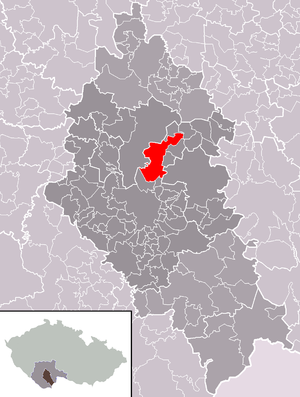
Hosín est une commune du district de České Budějovice, dans la région de Bohême-du-Sud, en République tchèque. Sa population s'élevait à 892 habitants en 2020.